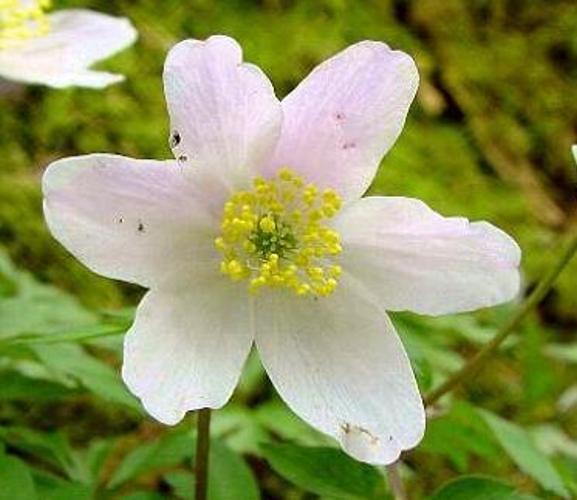
Flower: Windflower